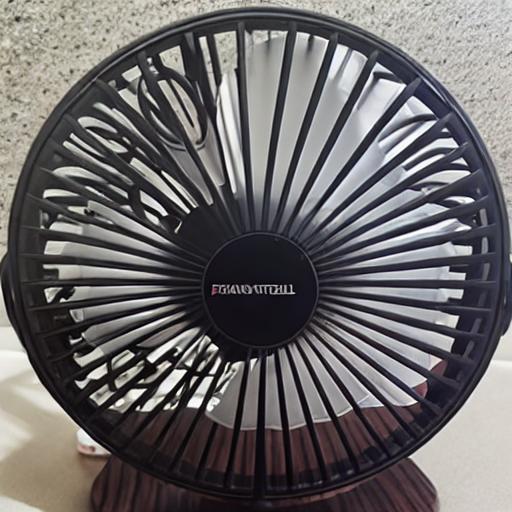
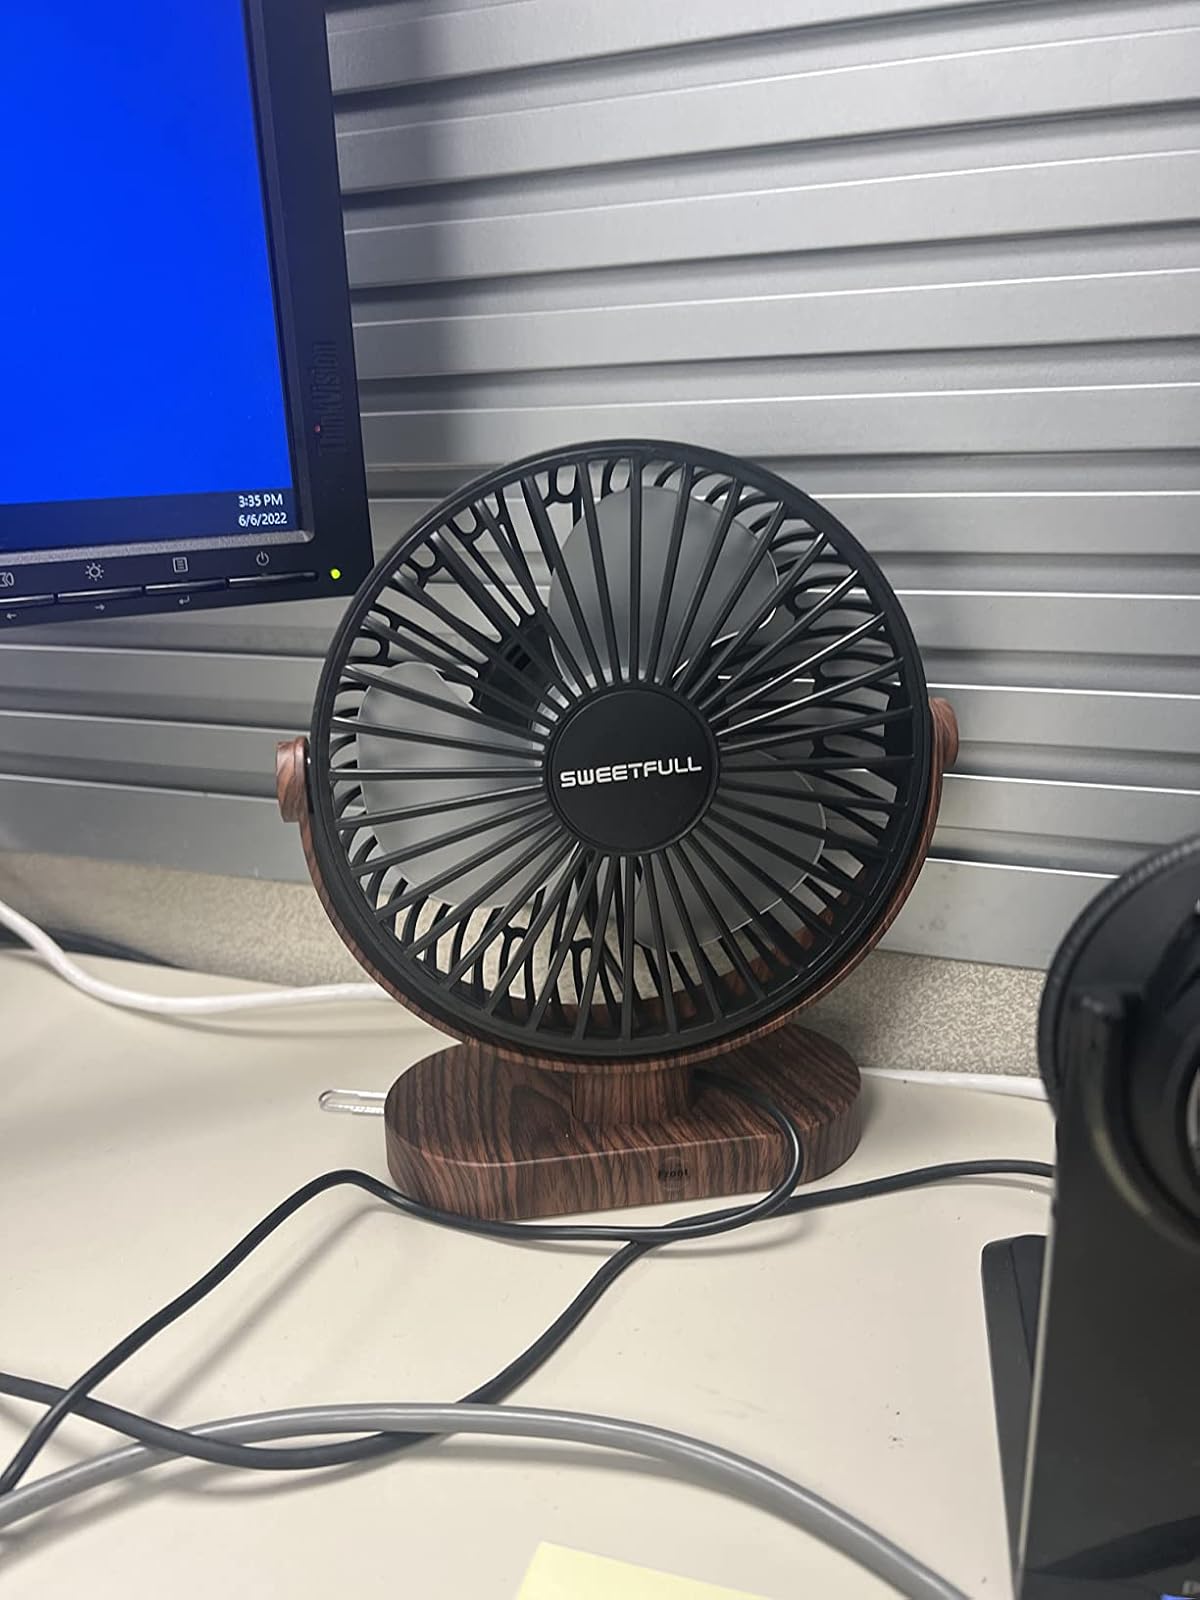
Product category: fan
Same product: no